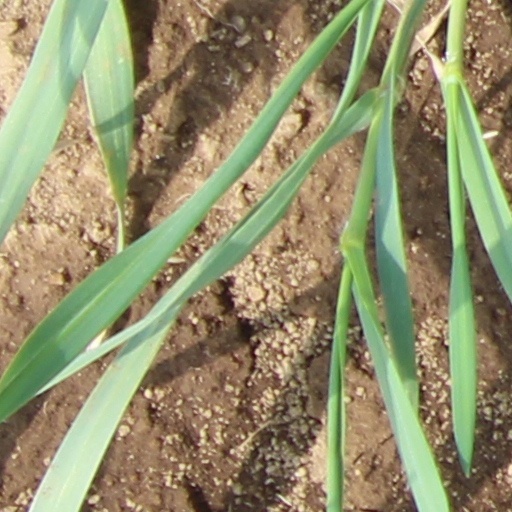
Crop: wheat